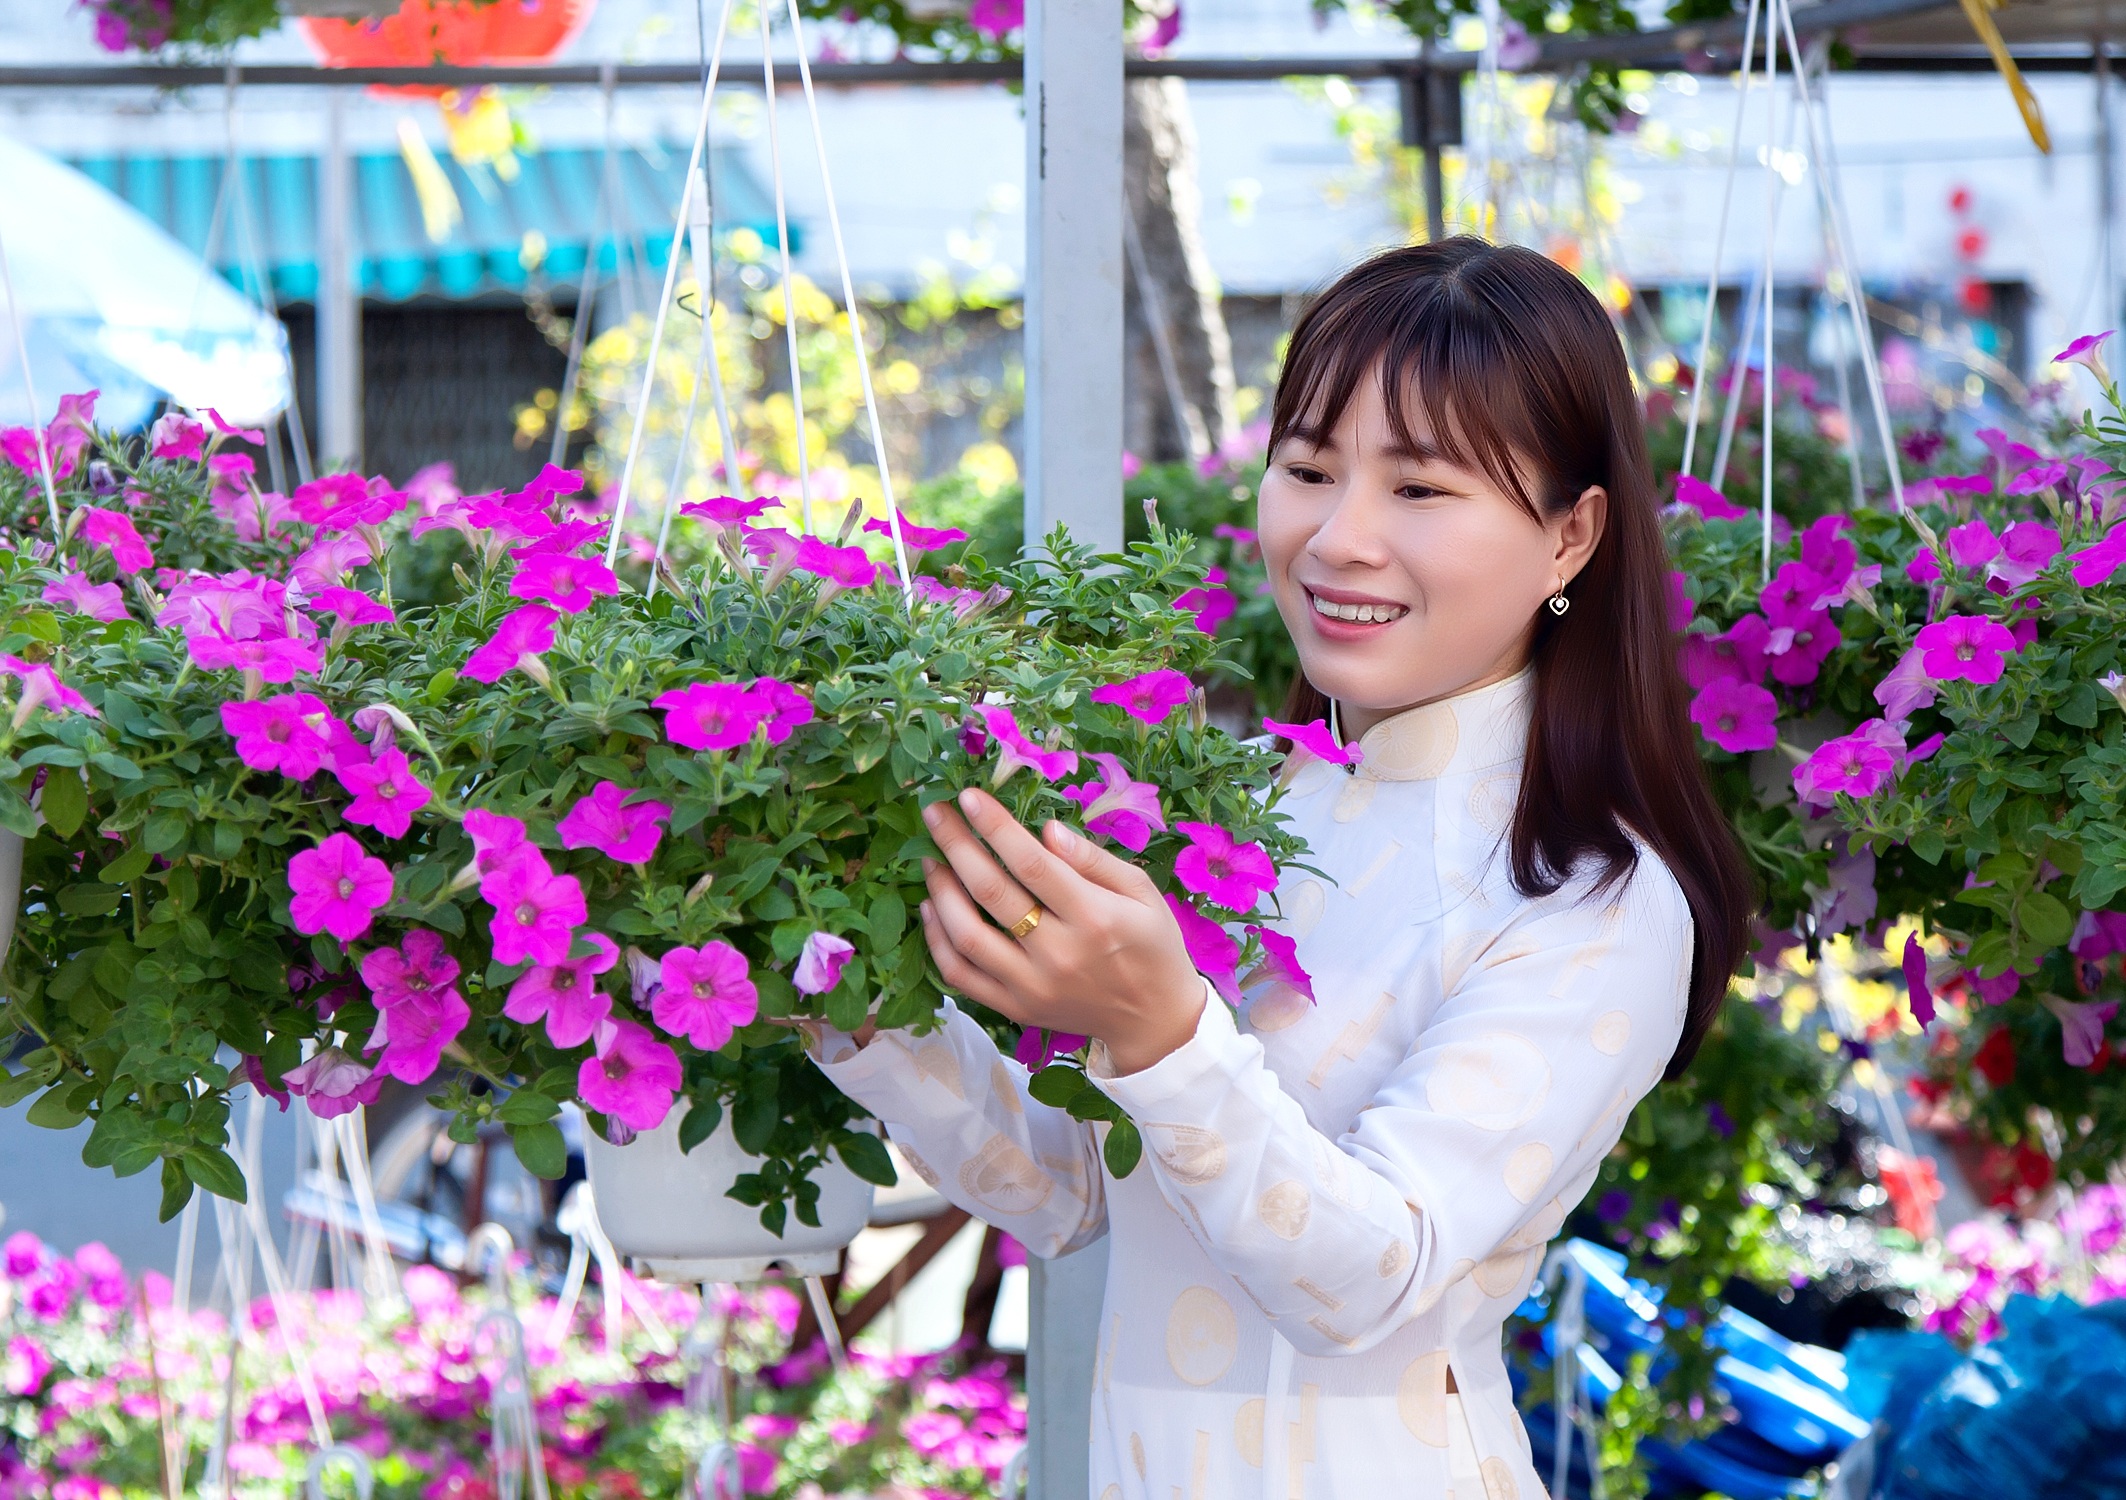
plant, woman, flower, travel, portrait, young, spring, pink, flora, angel, fun, background, women, picture, beauty, floristry, vietnam, the beauty, beautiful eyes, nice picture, people of vietnam, photo festival, the garden, ao dai, long coat, flower bouquet, floral design, annual plant, flower arranging